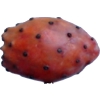
Label: cactus_fruit_red